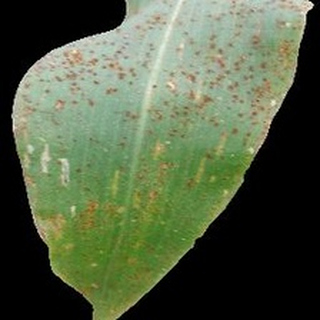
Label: corn_common_rust